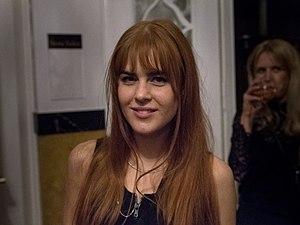
Johanna Maria Jansson, connue sous son nom de scène Dotter est une chanteuse suédoise.